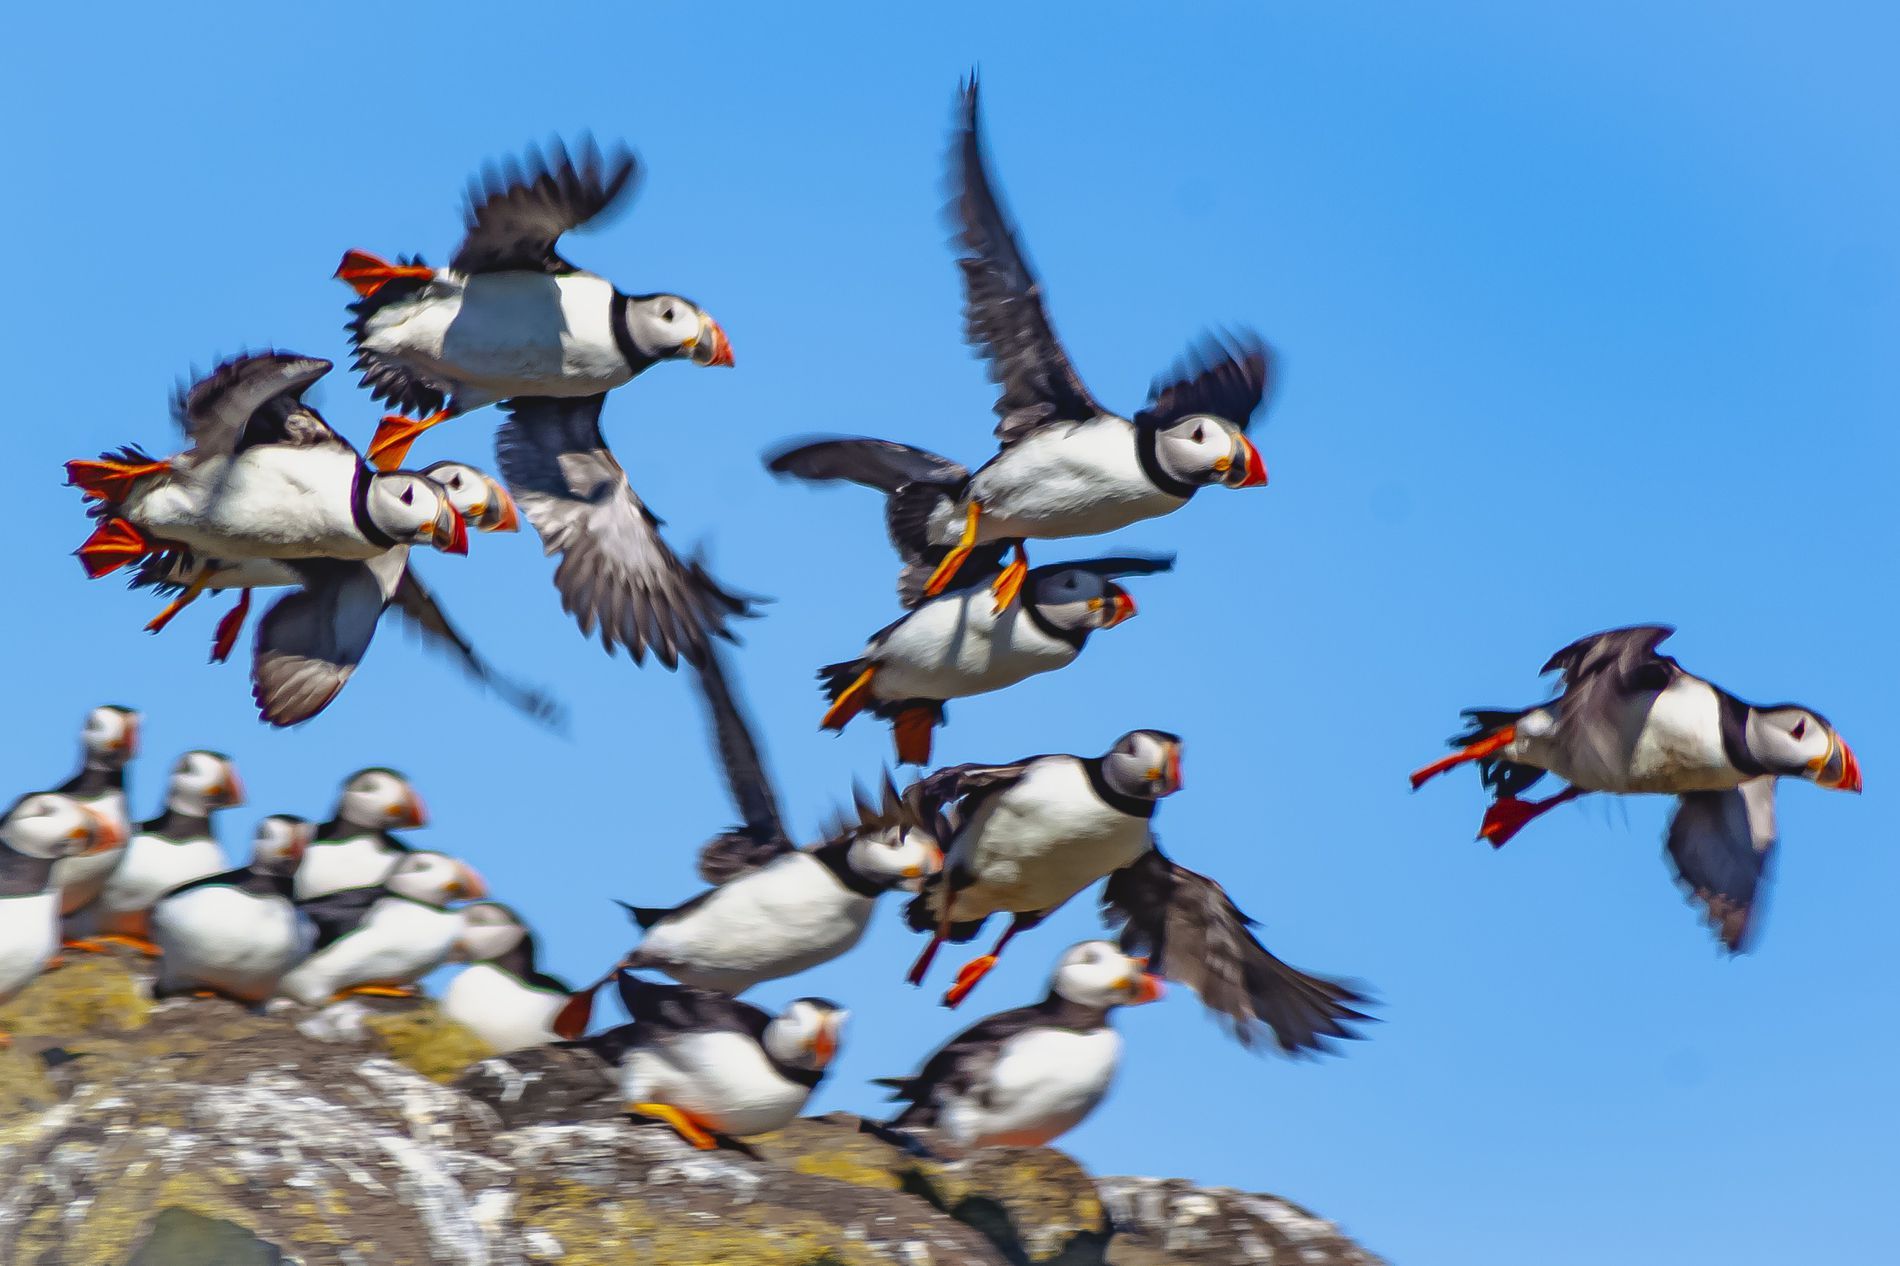
Flight Puffins
This is a shot of a bunch of puffins flying in a bright blue sky. You can see their black backs white chests and those bright orange beaks and feet really well Some of them are flying  wings all spread out, and others are on a rocky area covered in some green and white stuff
A low-angle shot. It's a sunny day, and the blue sky makes the puffins really stand out with their colors and enhances the visibility of their features, emphasizing the contrast between their striking colors and the natural environment.
Labels: Animal, Bird, Puffin, Beak, Flying, Sky, rocks, puffins
Camera: Canon Canon EOS 500D
Lens: EF75-300mm f/4-5.6
Aperture: F8
Exposure: 1/500 sec
ISO: 100
Focal length: 300